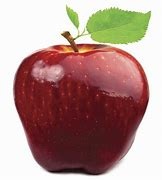
Label: apple